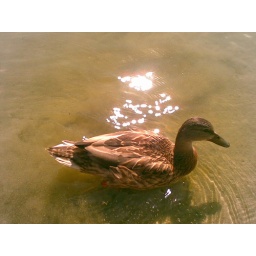
just one of the ducks that swim in the sparkling water of the reflecting pool. taken with my nokia E65